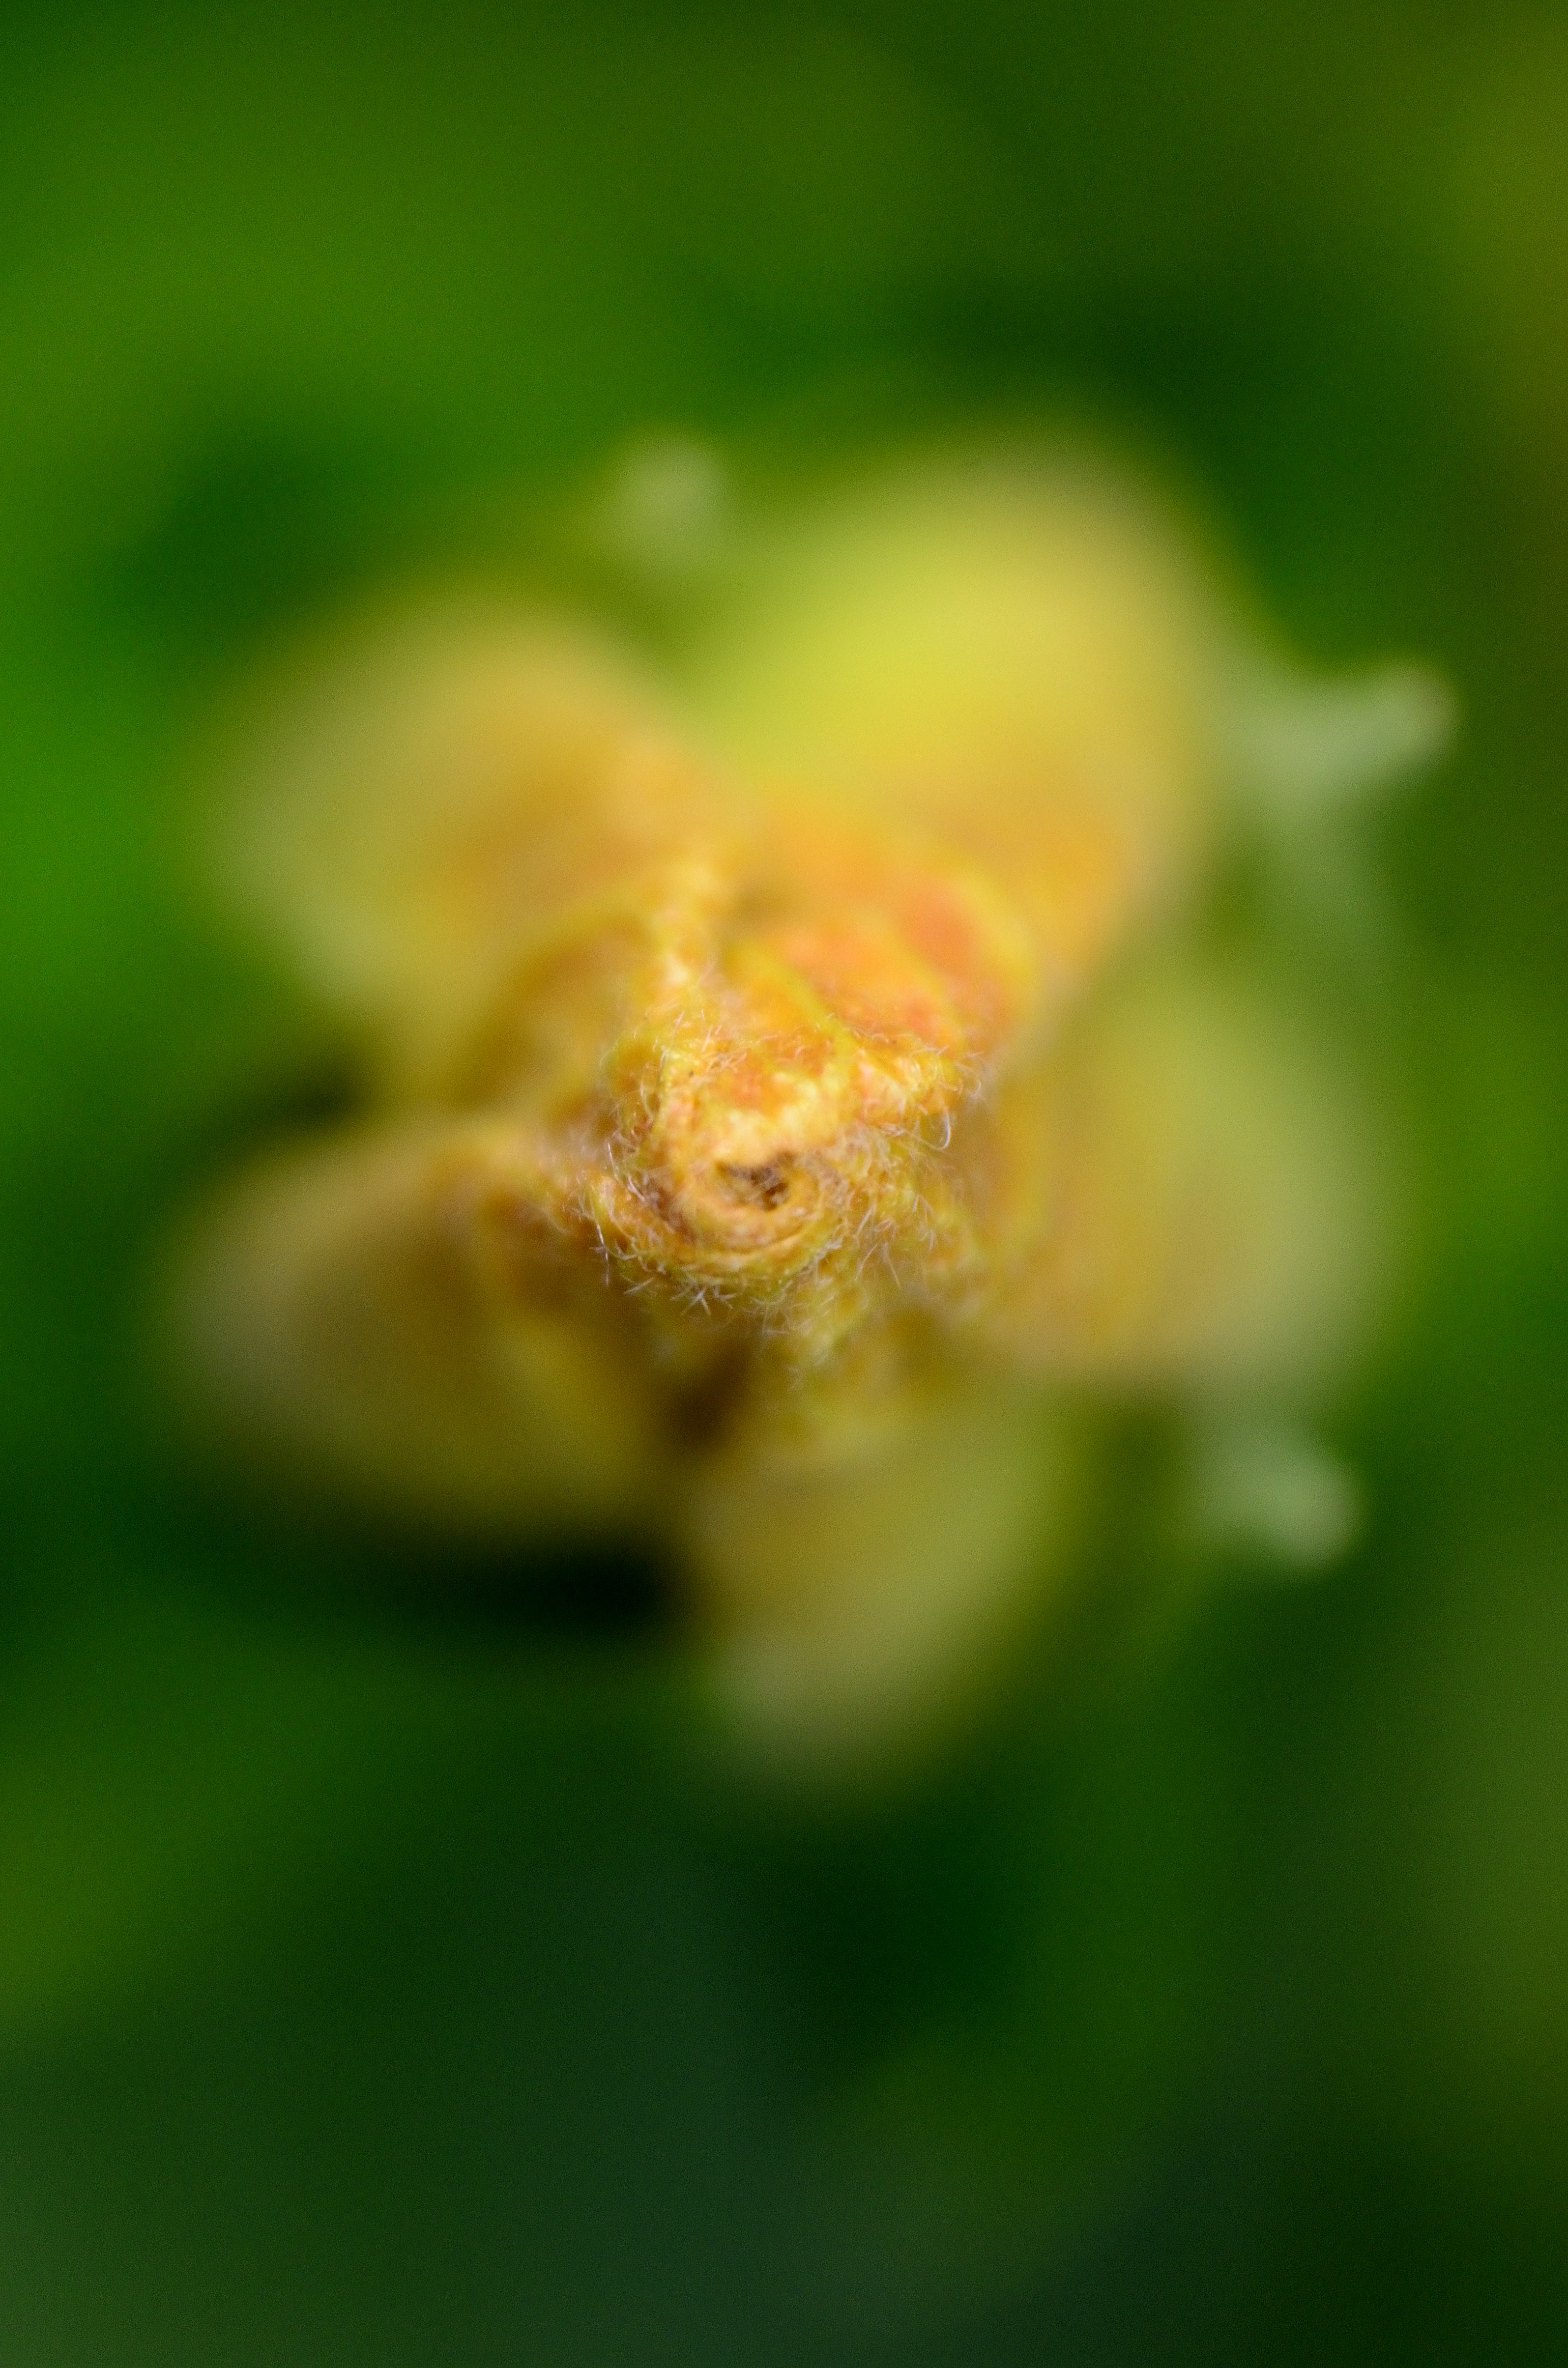
nature, blossom, dew, plant, photography, leaf, flower, petal, pollen, green, yellow, flora, wildflower, close up, pimpollo, rosachina, bud, moisture, macro photography, flowering plant, plant stem, land plant